Buddhism in Myanmar

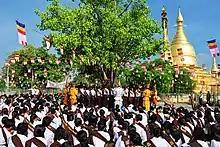
Burmese Buddhist devotees converge on a Bodhi tree in preparation for watering.

King Mindon Min is a key figure in the modernization of Burmese Buddhism. He became king after Lower Burma had been conquered by the British in 1852. Mindon spent most of his reign, which was generally peaceful, attempting to modernize his realm and reform the sangha.